Cello Sonata (Strauss)

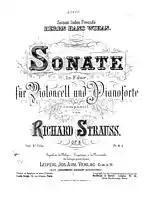
Title page from the original sheetmusic

The premiere was given on 6 December 1883 in Nuremberg, by Hans Wihan and pianist Hildergard von Koenigs. On 19 December of the same year, while visiting Dresden, Strauss accompanied the principal cellist of the Dresden Court Orchestra, Ferdinand Böckmann. Oscar Franz, a horn player in the orchestra, reported to Franz Strauss: Your son's wonderful sonata had a magnificent reception and is indeed a splendid work, full of original feeling, and everything flows so wholesomely from it. I take the greatest pleasure in your son's success.